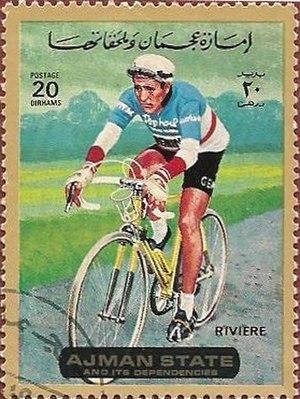
Ajman ou Ujman, Adjman, Adjmane, Adjmân, en arabe عجمان, ʿAjmān, est un émirat des Émirats arabes unis, dont la capitale qui lui doit son nom est la ville d'Ajman.
L'équipe cycliste Saint-Raphaël est une équipe française de cyclisme professionnel sur route. Créée en 1954 sous le nom de Saint-Raphaël-R. Geminiani-Dunlop, elle devient Saint-Raphaël-Helyett-Hutchinson en 1962, Saint-Raphaël-Gitane-R. Geminiani en 1963 et Saint-Raphaël-Gitane-Dunlop lors de sa dernière saison. C'est la formation Ford France-Hutchinson qui prend sa suite.
Roger Rivière, né le 23 février 1936 à Saint-Étienne et mort le 1ᵉʳ avril 1976 à Saint-Galmier, est un coureur cycliste professionnel français. Triple champion du monde de poursuite de 1957 à 1959, il compte également un titre de champion de France de la discipline et établit à deux reprises le record de l'heure sur le vélodrome Vigorelli de Milan, en 1957 et 1958.